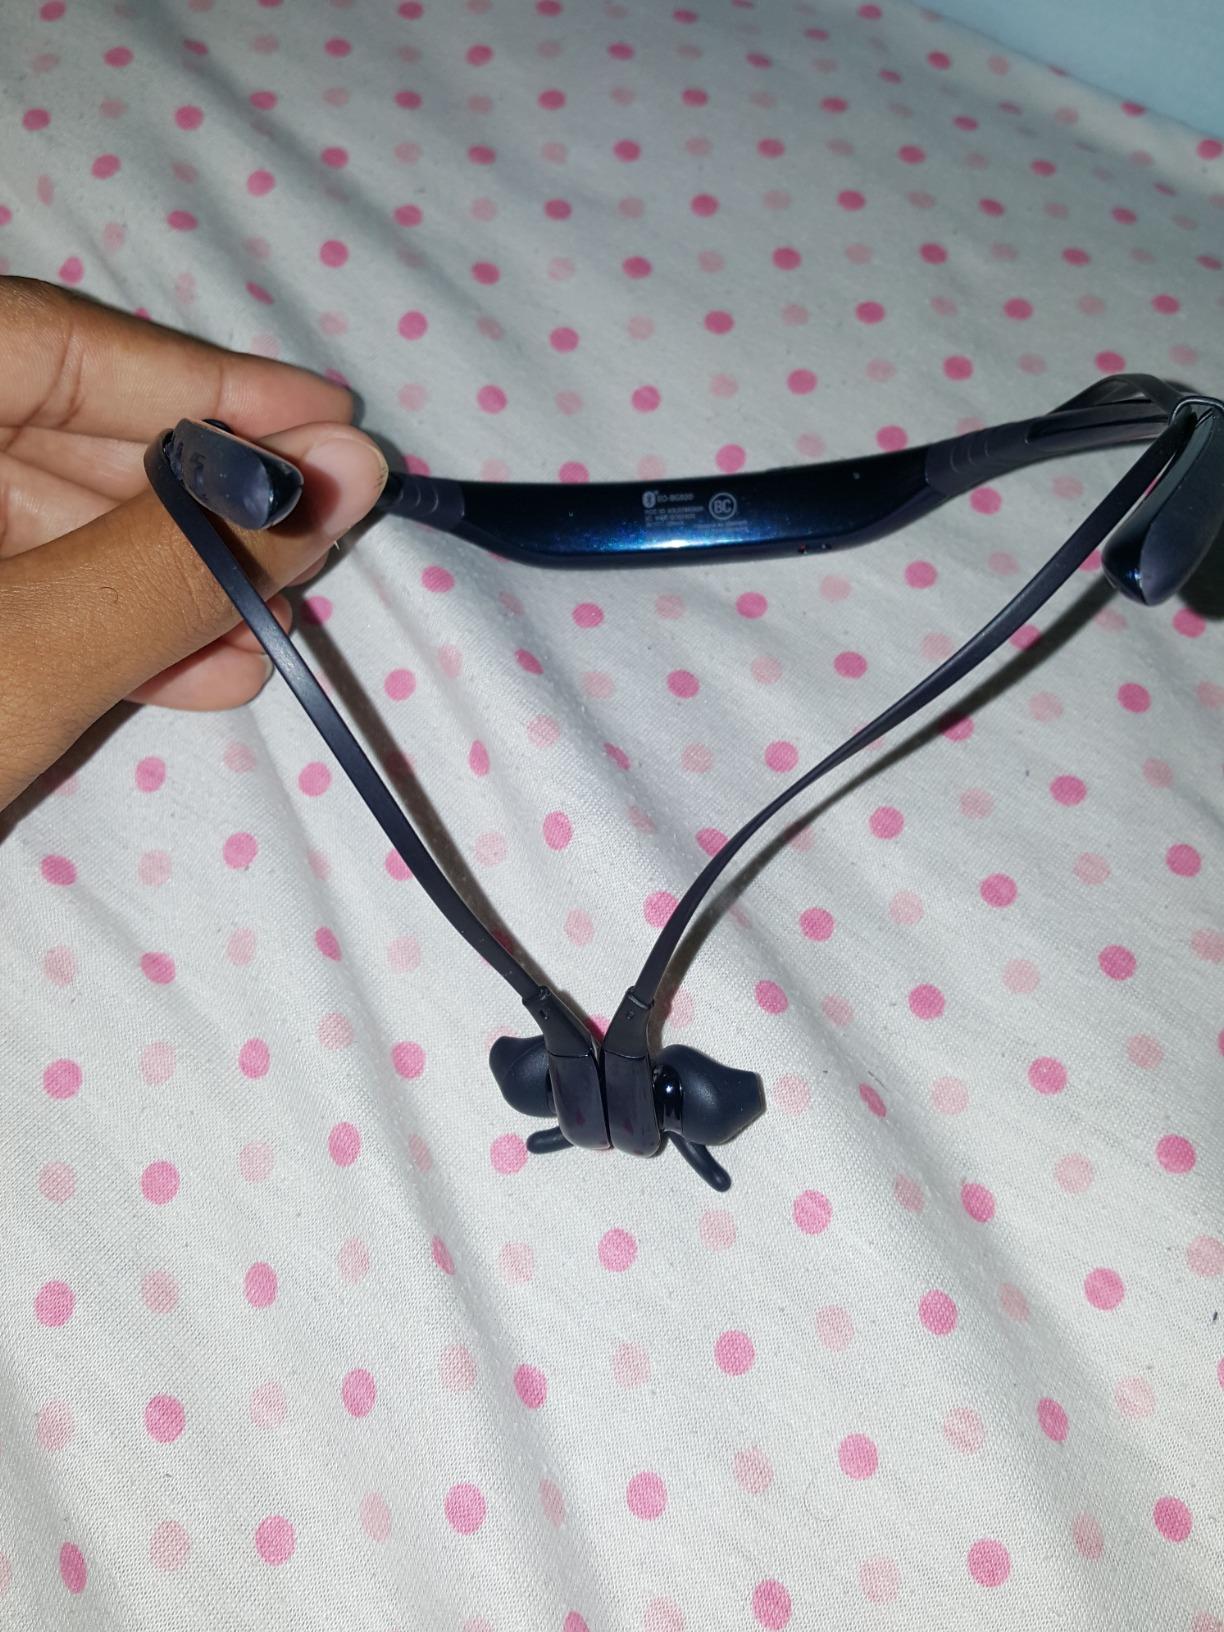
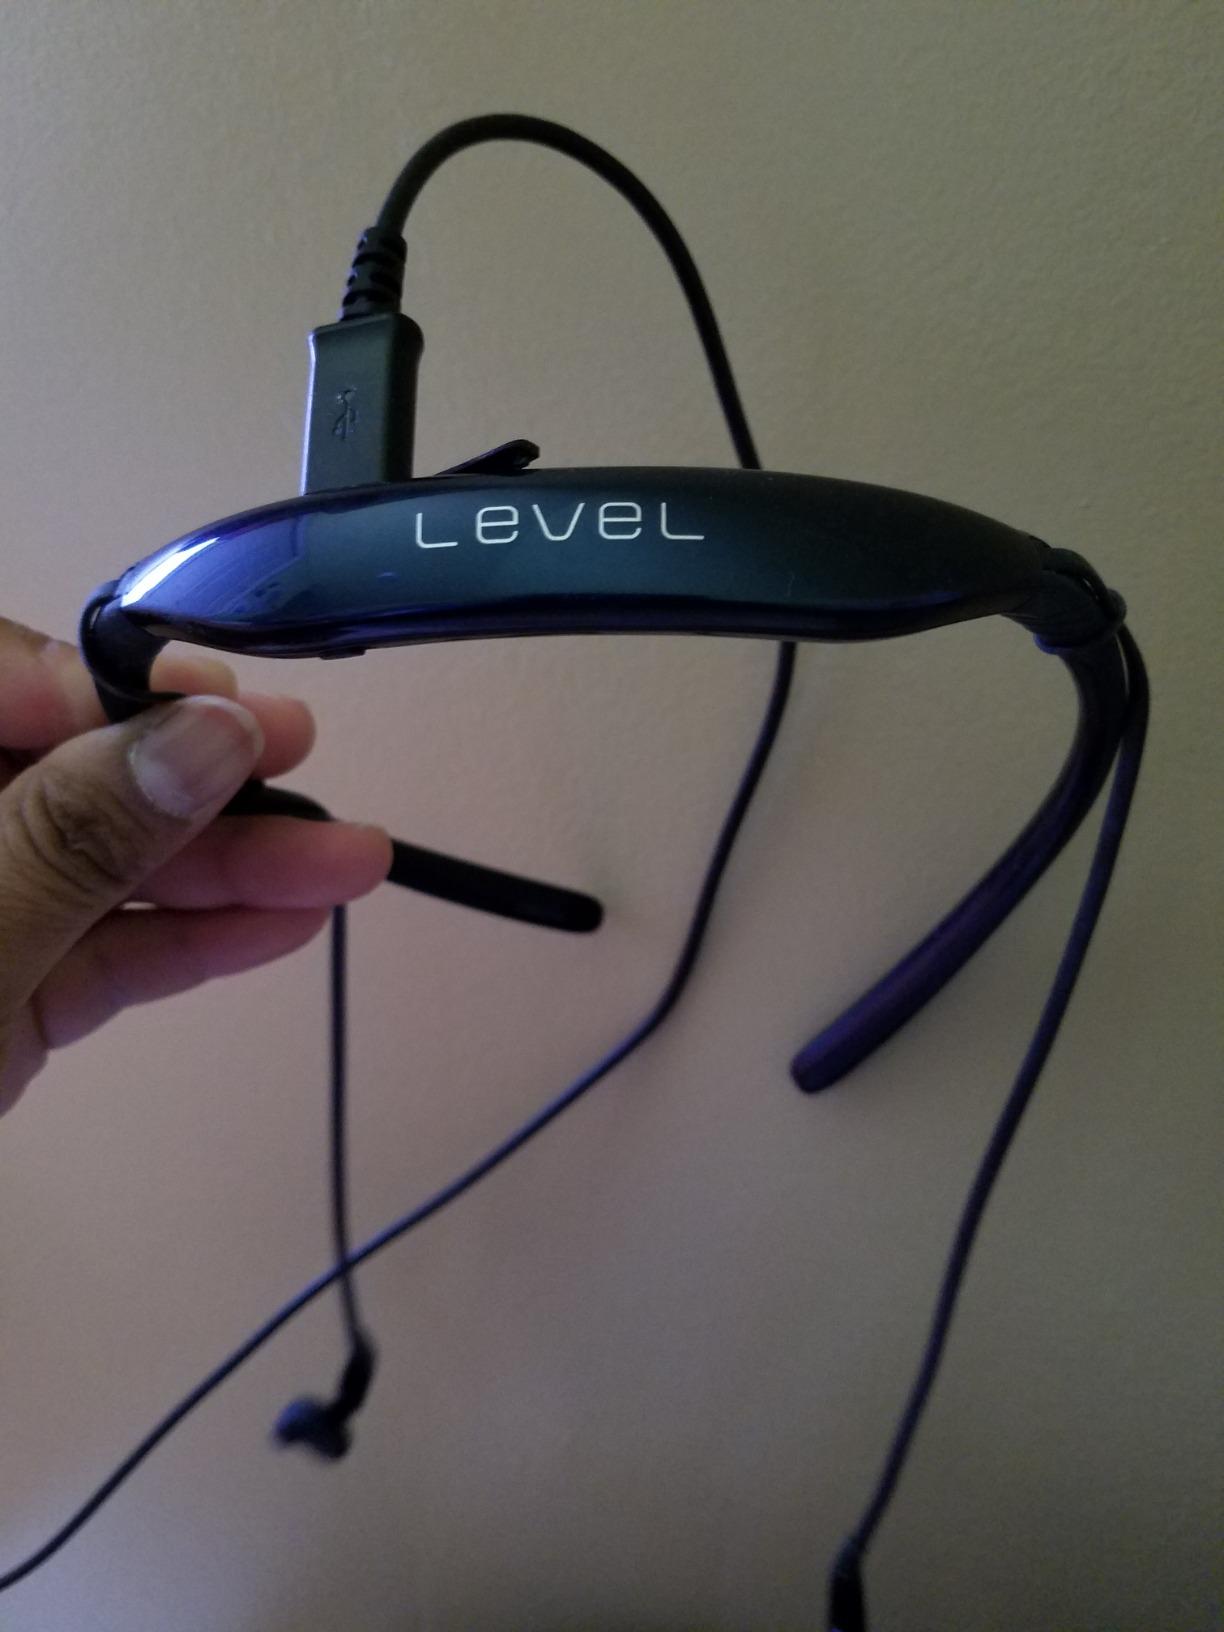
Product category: headphones
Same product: yes